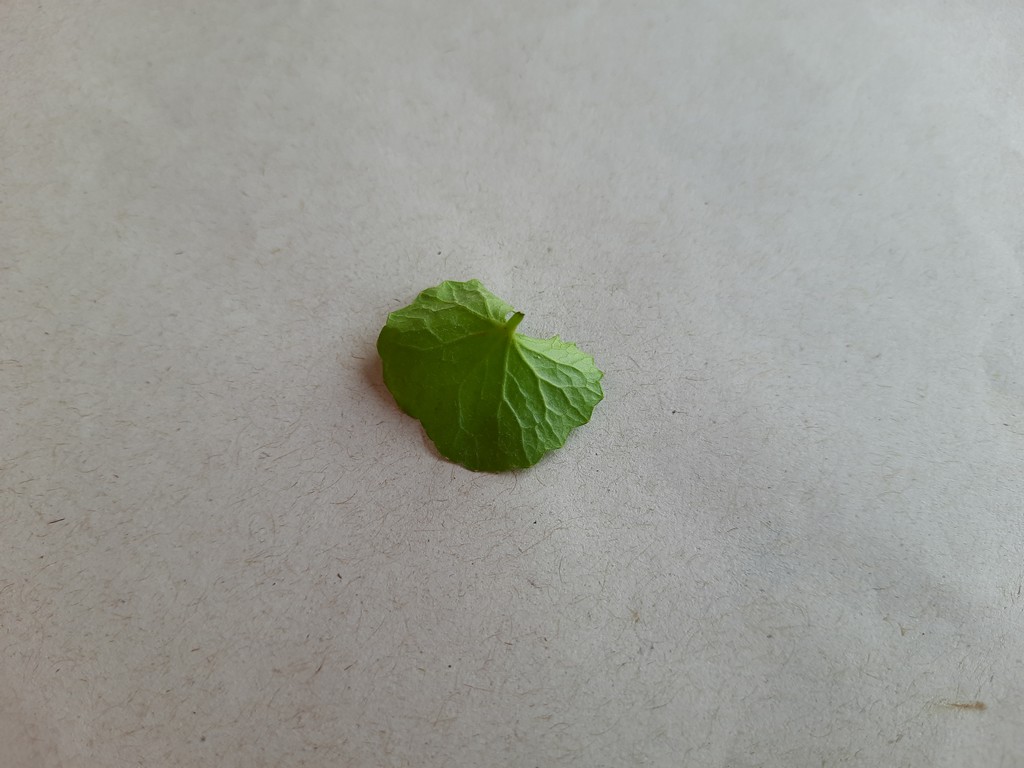
Label: Healthy